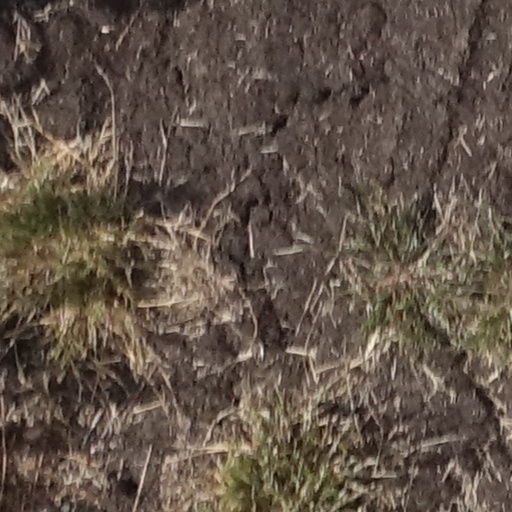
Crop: sorghum